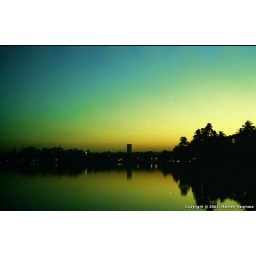
Ulsoor lake with the Utility building in the background